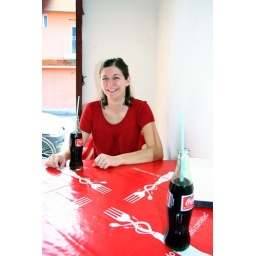
It was nice to have Coke in glass bottles again. It always seems colder that way.